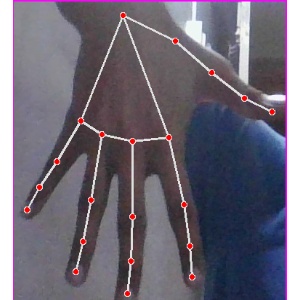
अक्षर: ढ